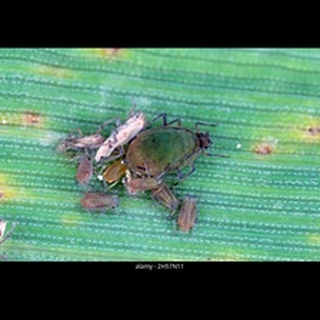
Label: wheat_aphid